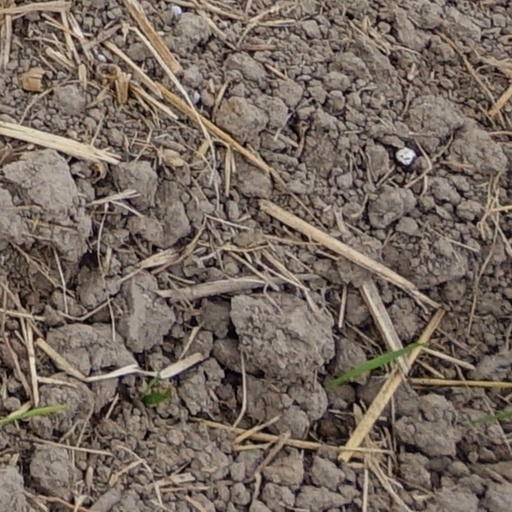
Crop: wheat